Mahanati

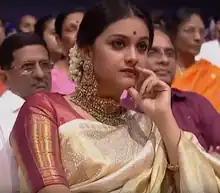
Keerthy received critical acclaim for her performance as Savitri and went on to win the National Film Award for Best Actress.

"Mahanati" garnered widespread critical acclaim upon release. Critics praised Keerthy's performance and Ashwin's screenplay and direction. The film's picturisation, music, and art direction were also appreciated. On the review aggregator website Rotten Tomatoes, the film has a score of based on reviews, with an average rating of .